Marco Frisina

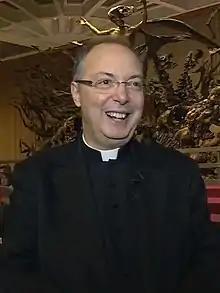
Marco Frisina

Marco Frisina (born 16 December 1954, in Rome) is an Italian Roman Catholic priest and composer. He is director of the Pastoral Worship Center at the Vatican.